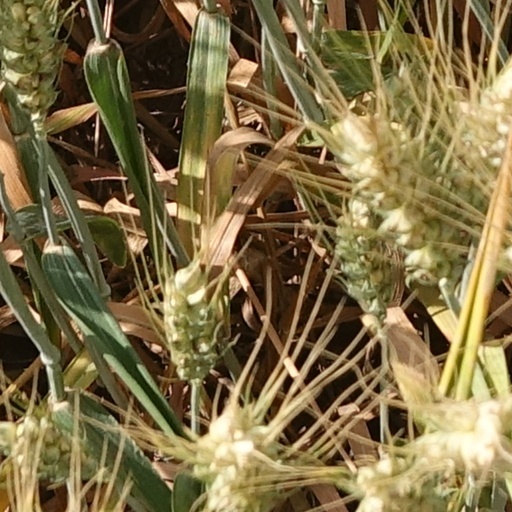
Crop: wheat